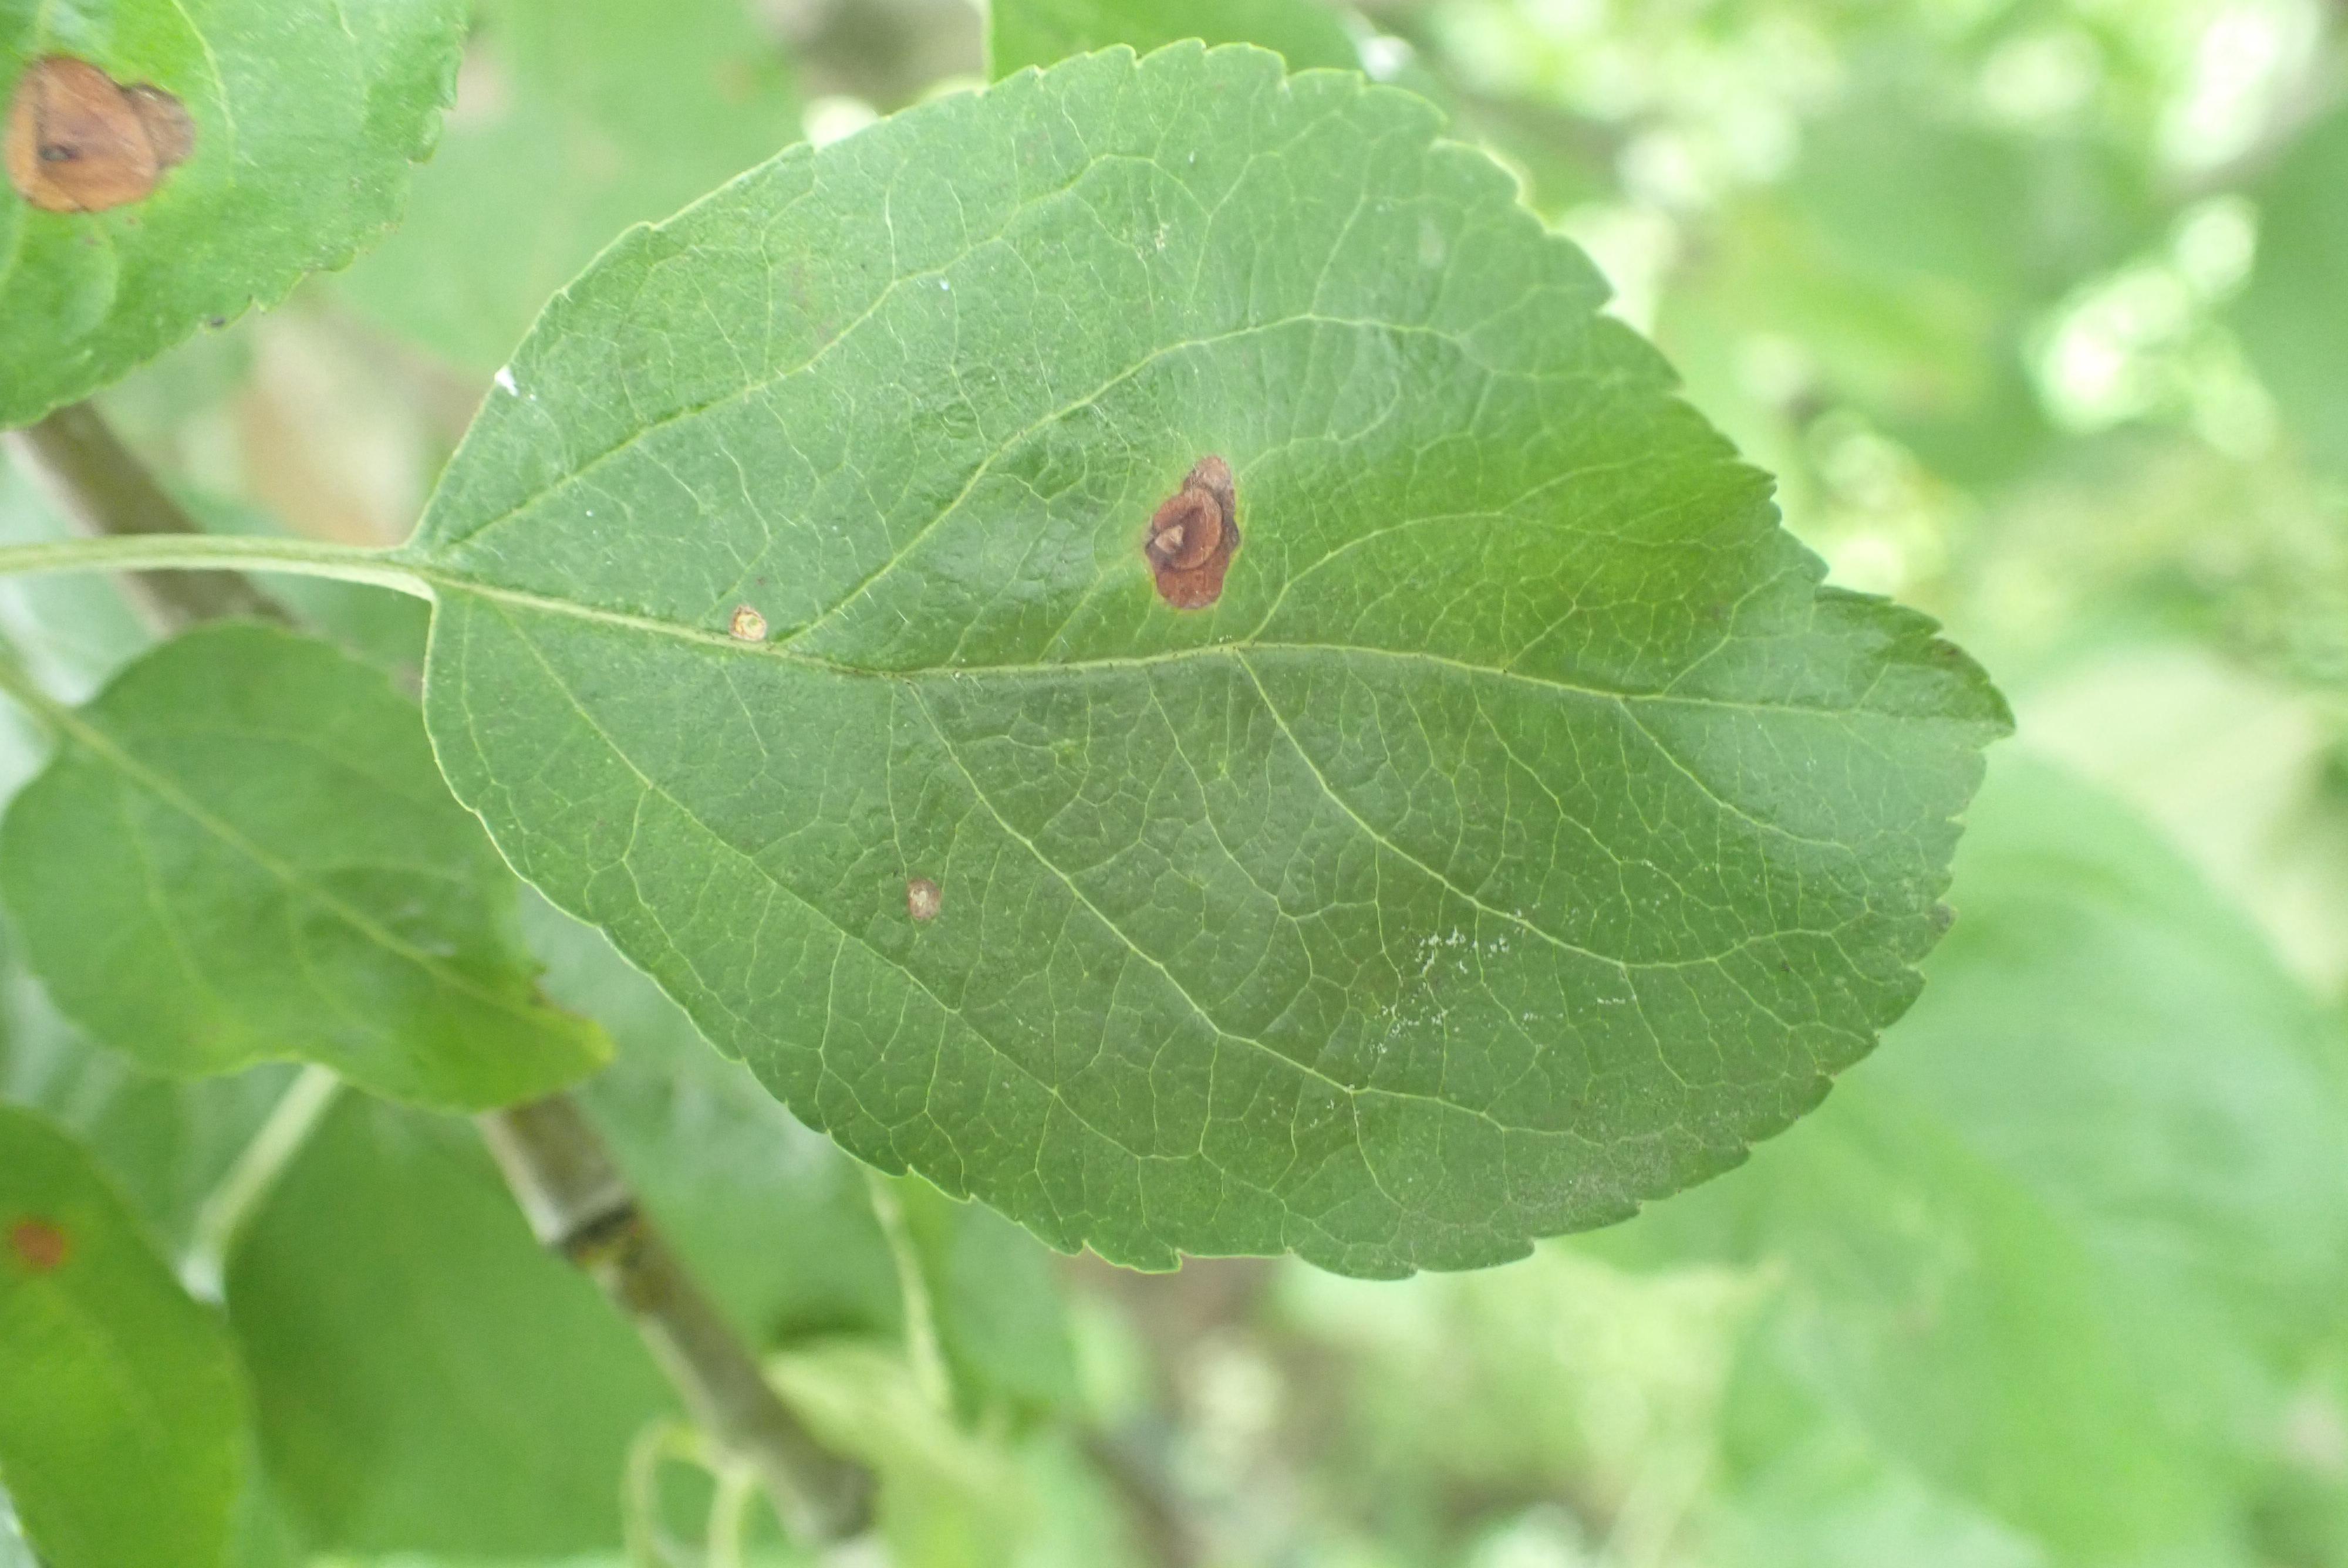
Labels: frog_eye_leaf_spot